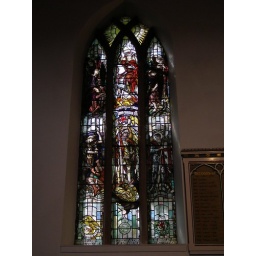
Stained glass window (1921) by Edward Woore (pupil of Christopher Whall) in St Mary, Prescot, Merseyside